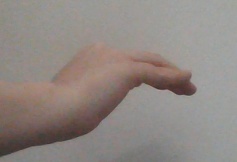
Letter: haa